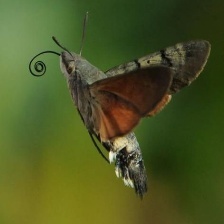
Species: HUMMING BIRD HAWK MOTH